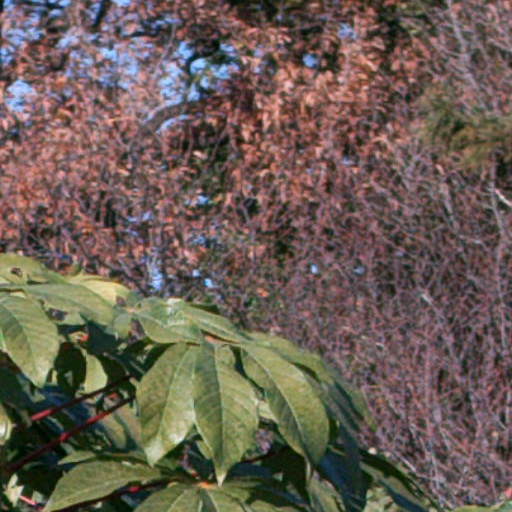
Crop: cassava